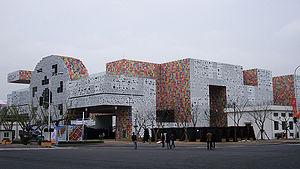
L'Expo 2010 est une Exposition universelle qui s'est tenue à Shanghai, en Chine, du 1ᵉʳ mai 2010 au 31 octobre 2010. La ville a été choisie le 3 décembre 2002 par le Bureau international des Expositions pour accueillir cette Exposition.